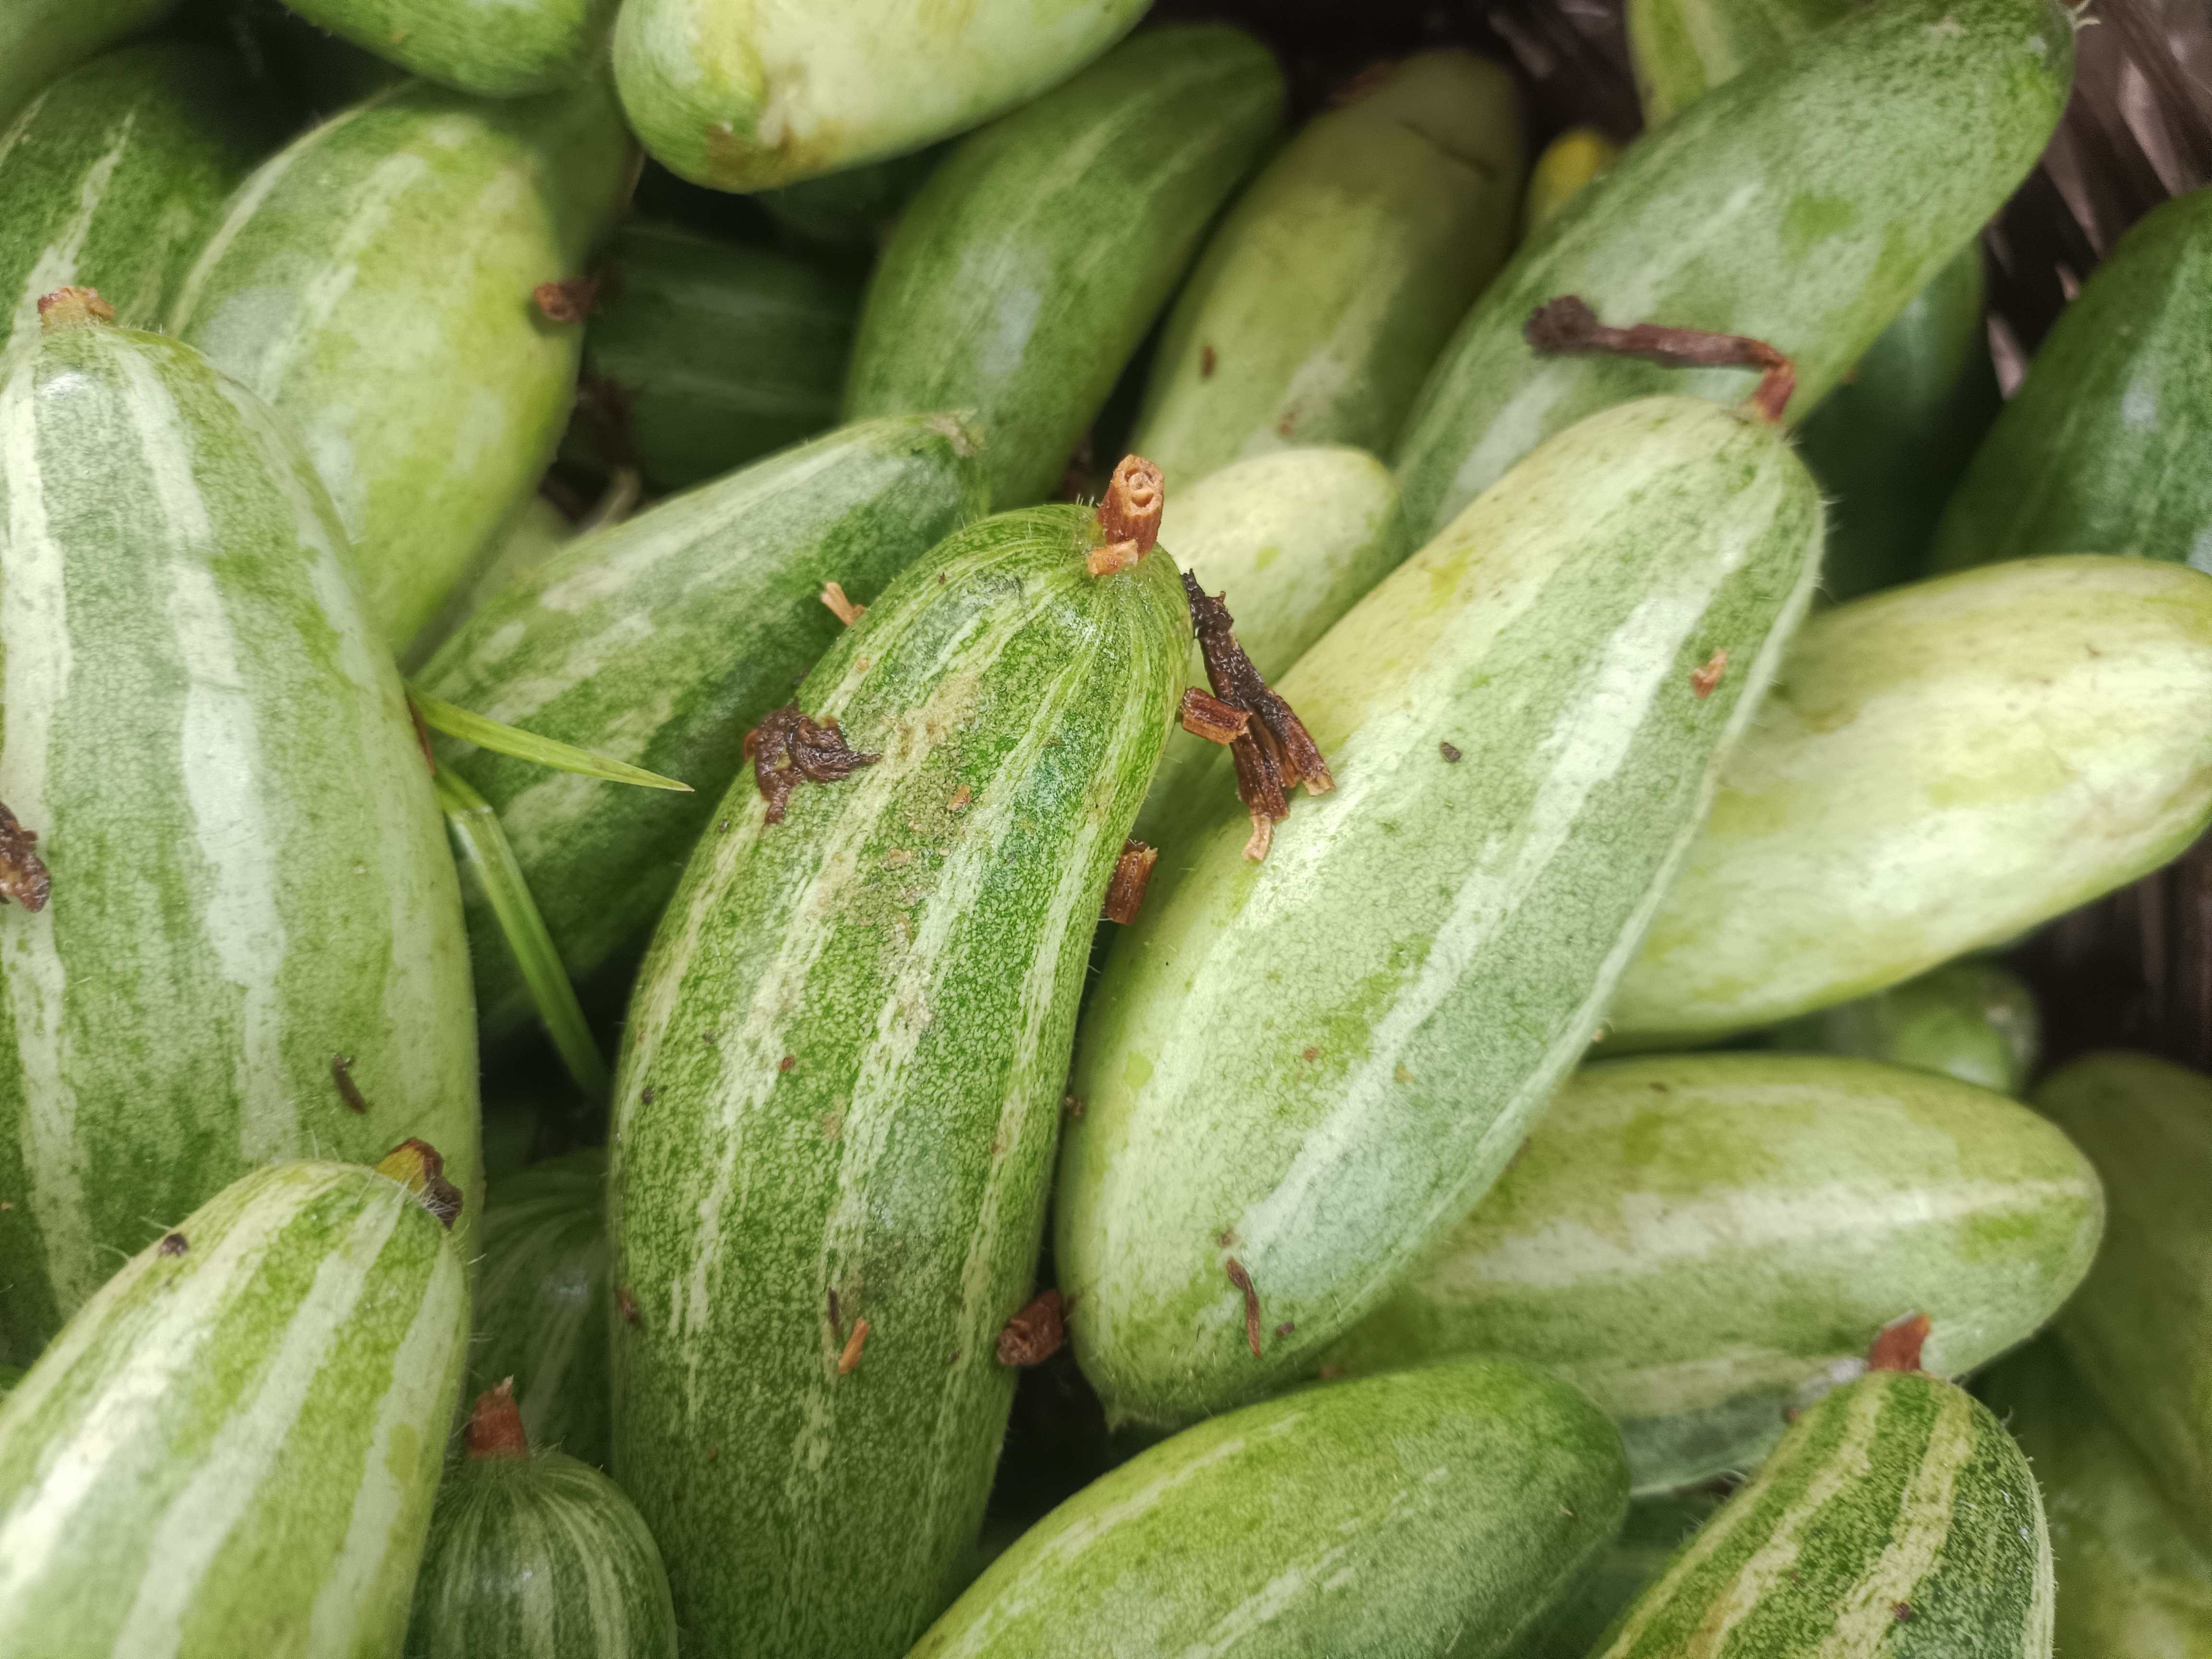
Label: Trichosanthes dioica